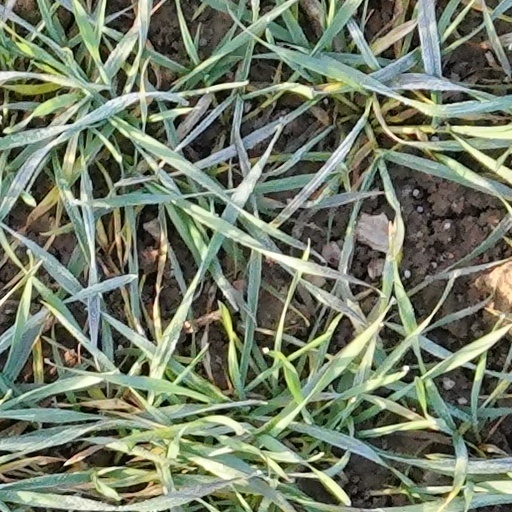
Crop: wheat